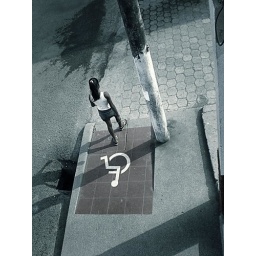
A girl walking in a no-name street in San Vicente-Manabi.